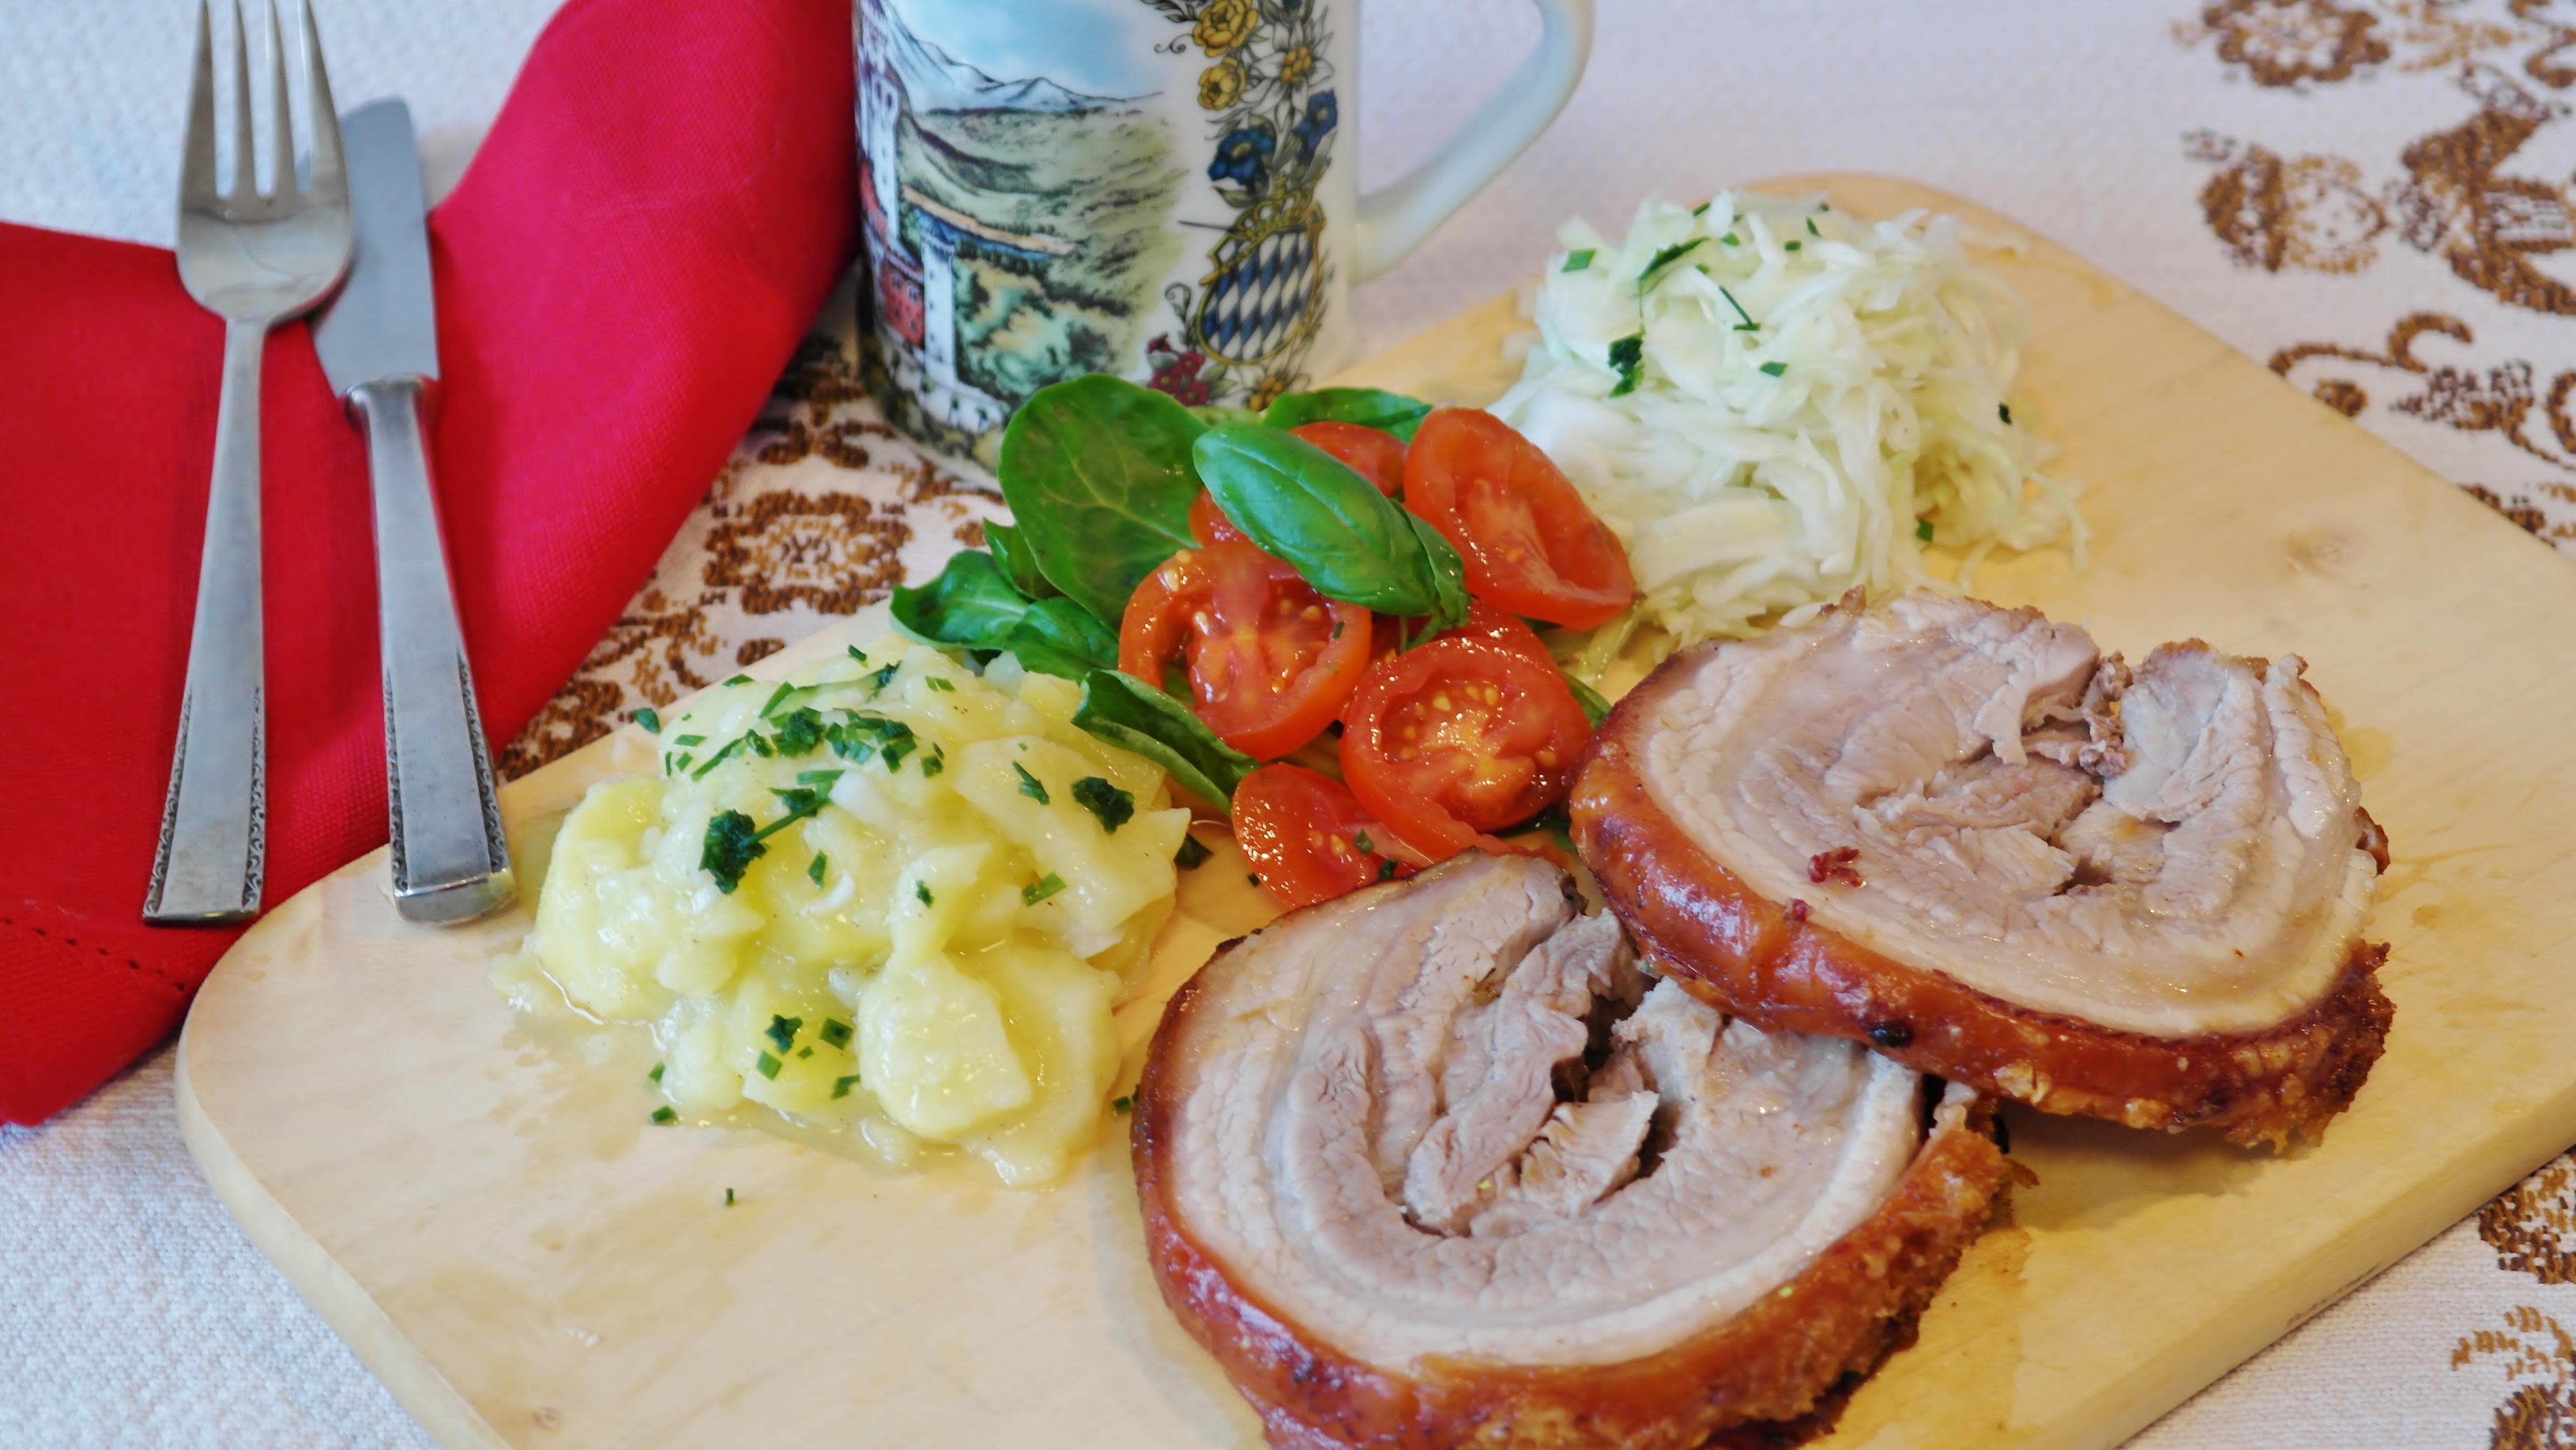
roast, dish, meal, food, salad, herb, produce, kitchen, breakfast, eat, meat, lunch, barbecue, cuisine, delicious, preparation, cook, grill, calories, tasty, tomatoes, bavaria, fry, pig, substantial, brunch, coleslaw, spit, bavarian, potato salad, pig roast, full breakfast